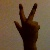
The image shows a hand gesture representing the number 3 in Indian Sign Language.